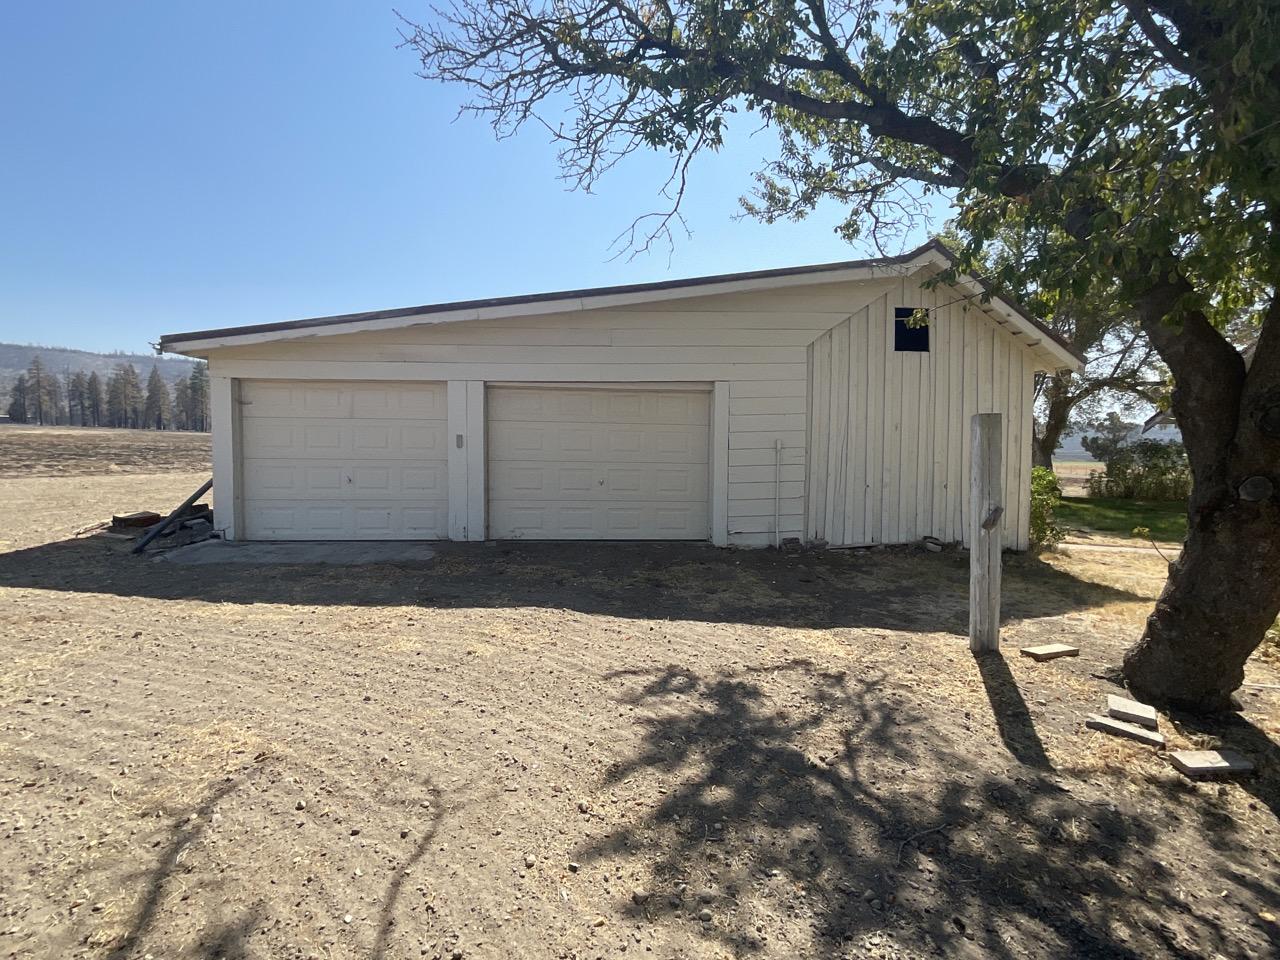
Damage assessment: no_damage